Grigor Dimitrov

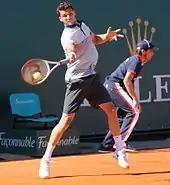
Dimitrov at the 2013 Monte-Carlo Masters

Dimitrov's next tournament was the clay-court Monte-Carlo Masters, where he reached his first quarterfinal at this level beating Xavier Malisse, eighth seed Janko Tipsarević, and Florian Mayer, all in straight sets, but lost in three sets to eight-time defending champion and third seed Rafael Nadal. This good run in Monte Carlo meant Dimitrov entered the top 30 in the ATP rankings for the first time, at No. 28. His next event was Barcelona Open, seeded 14th, he received a bye, but lost in the second round, despite leading 5–2 in the first set, he lost in straight sets to in-form Tommy Robredo.